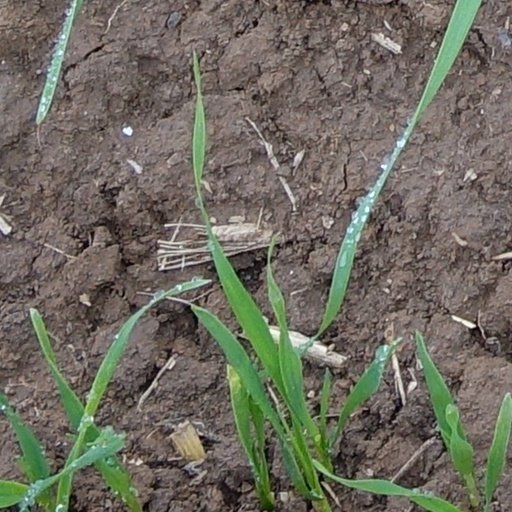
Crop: wheat